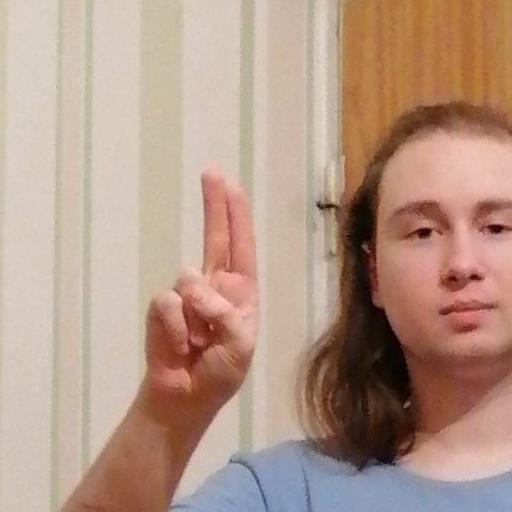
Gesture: two_up